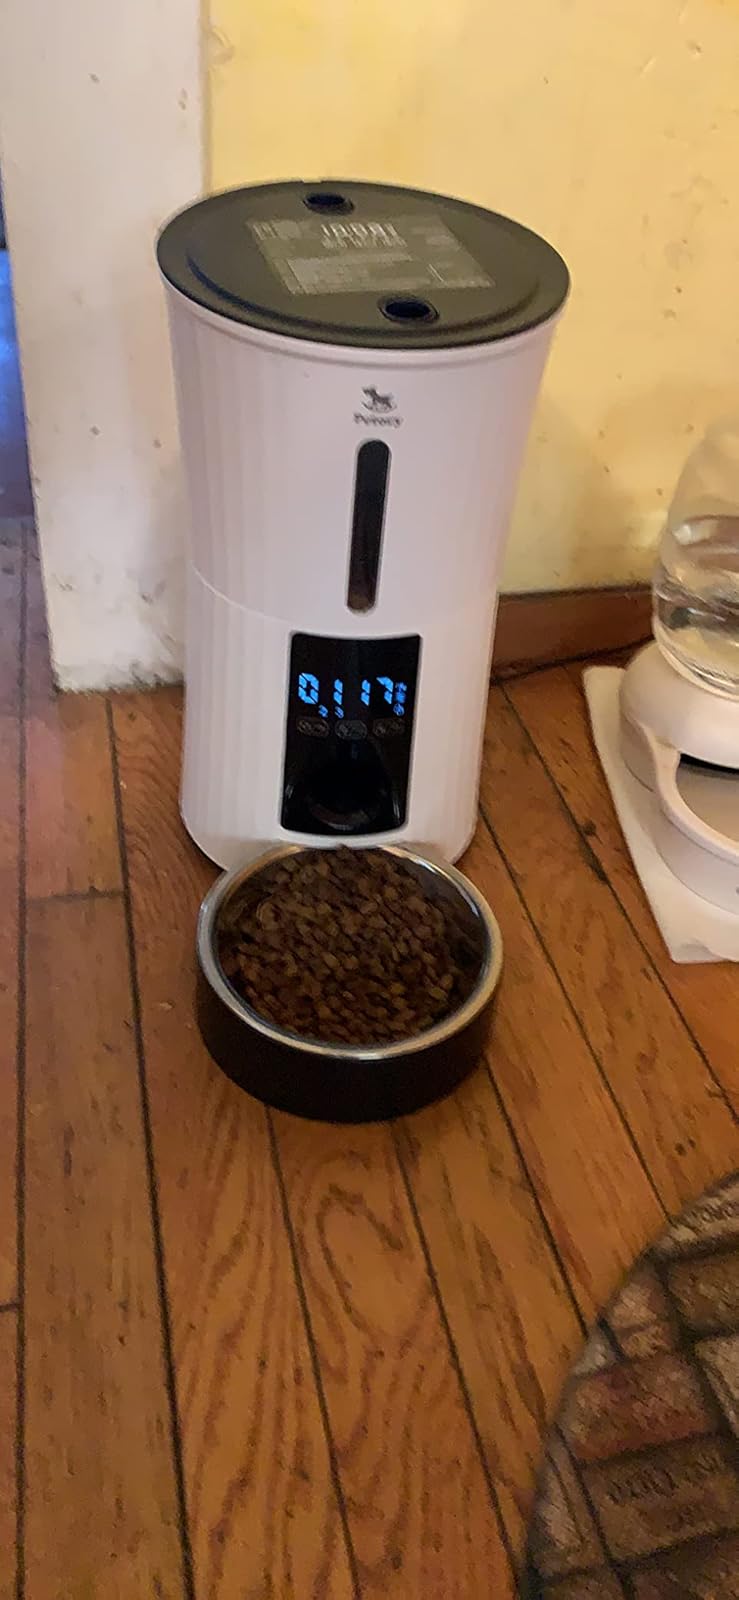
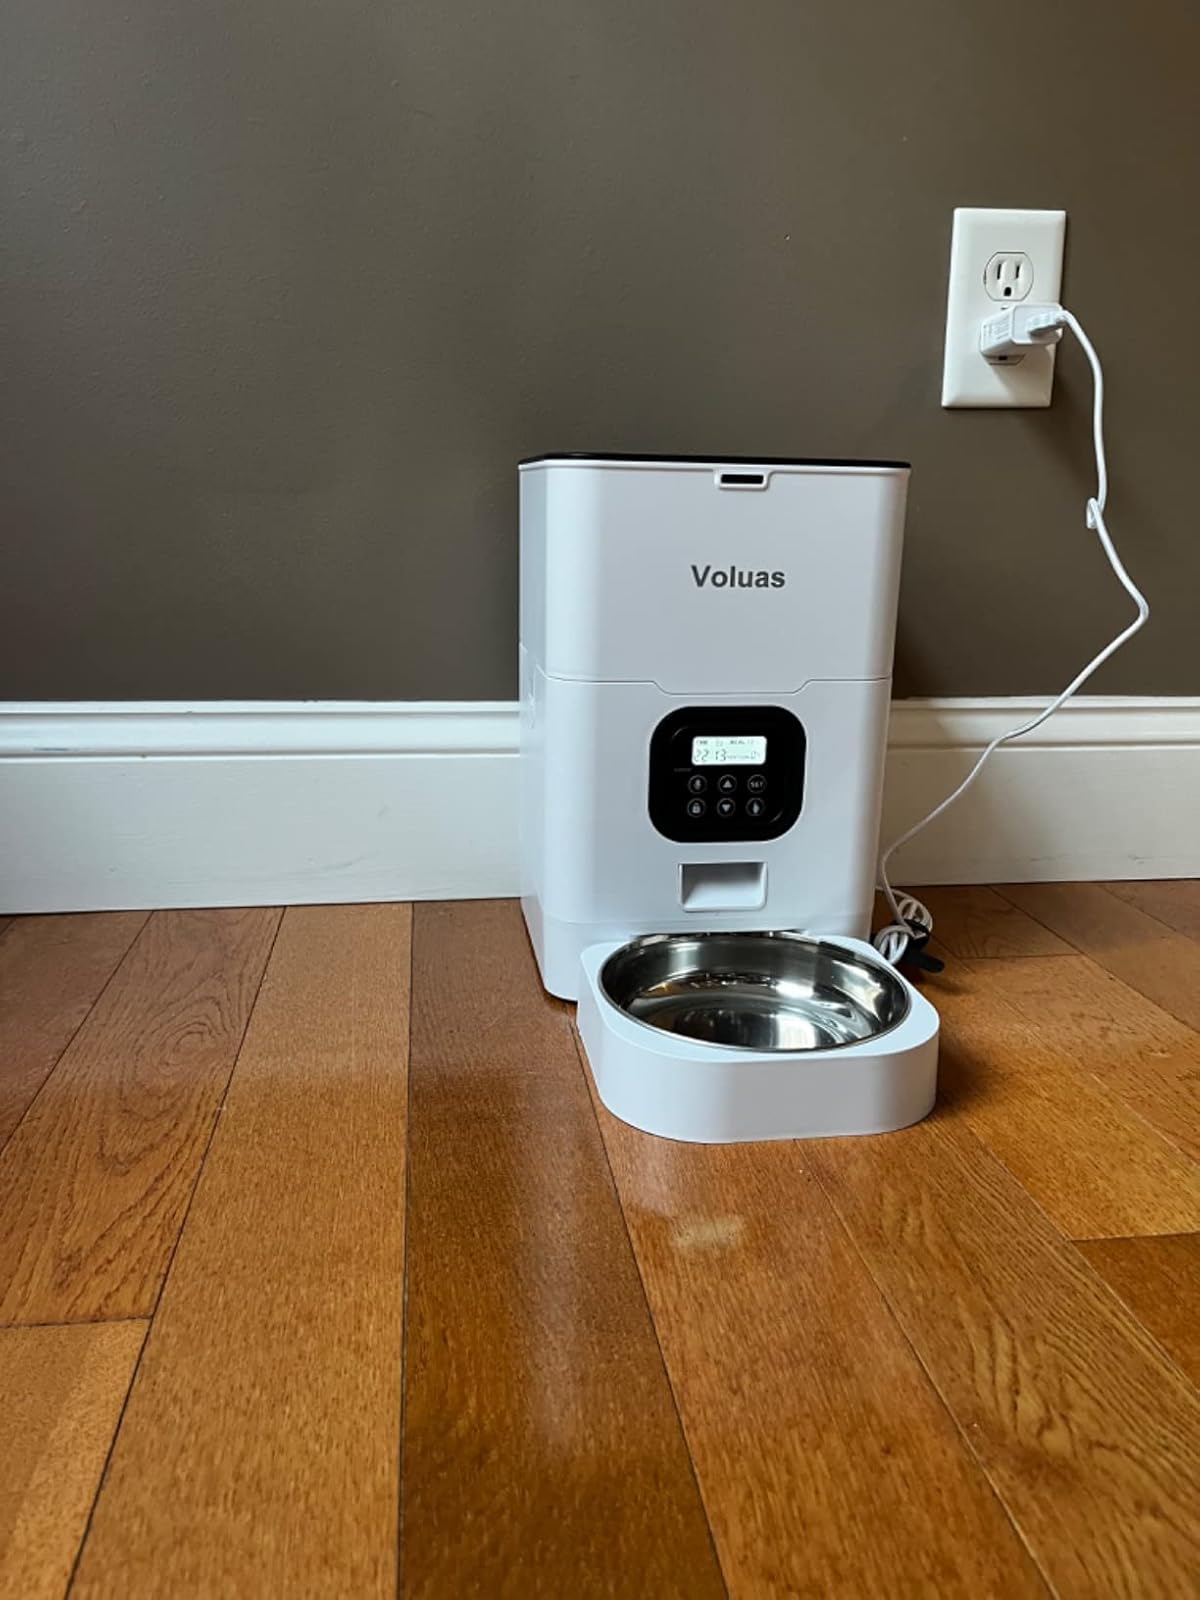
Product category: items_feeder
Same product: no